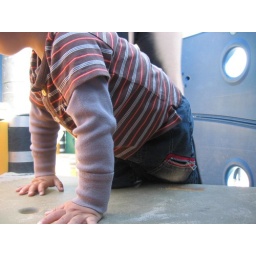
23rd street water playground by hudson river